Church of the Holy Sepulchre

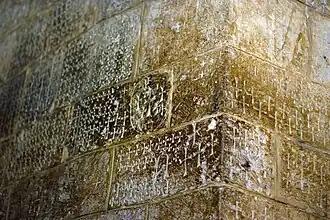
Crusader graffiti in the church: crosses engraved in the staircase leading down to the Chapel of Saint Helena

The Crusaders began to refurnish the church in Romanesque style and added a bell tower. These renovations unified the small chapels on the site and were completed during the reign of Queen Melisende in 1149, placing all the holy places under one roof for the first time.